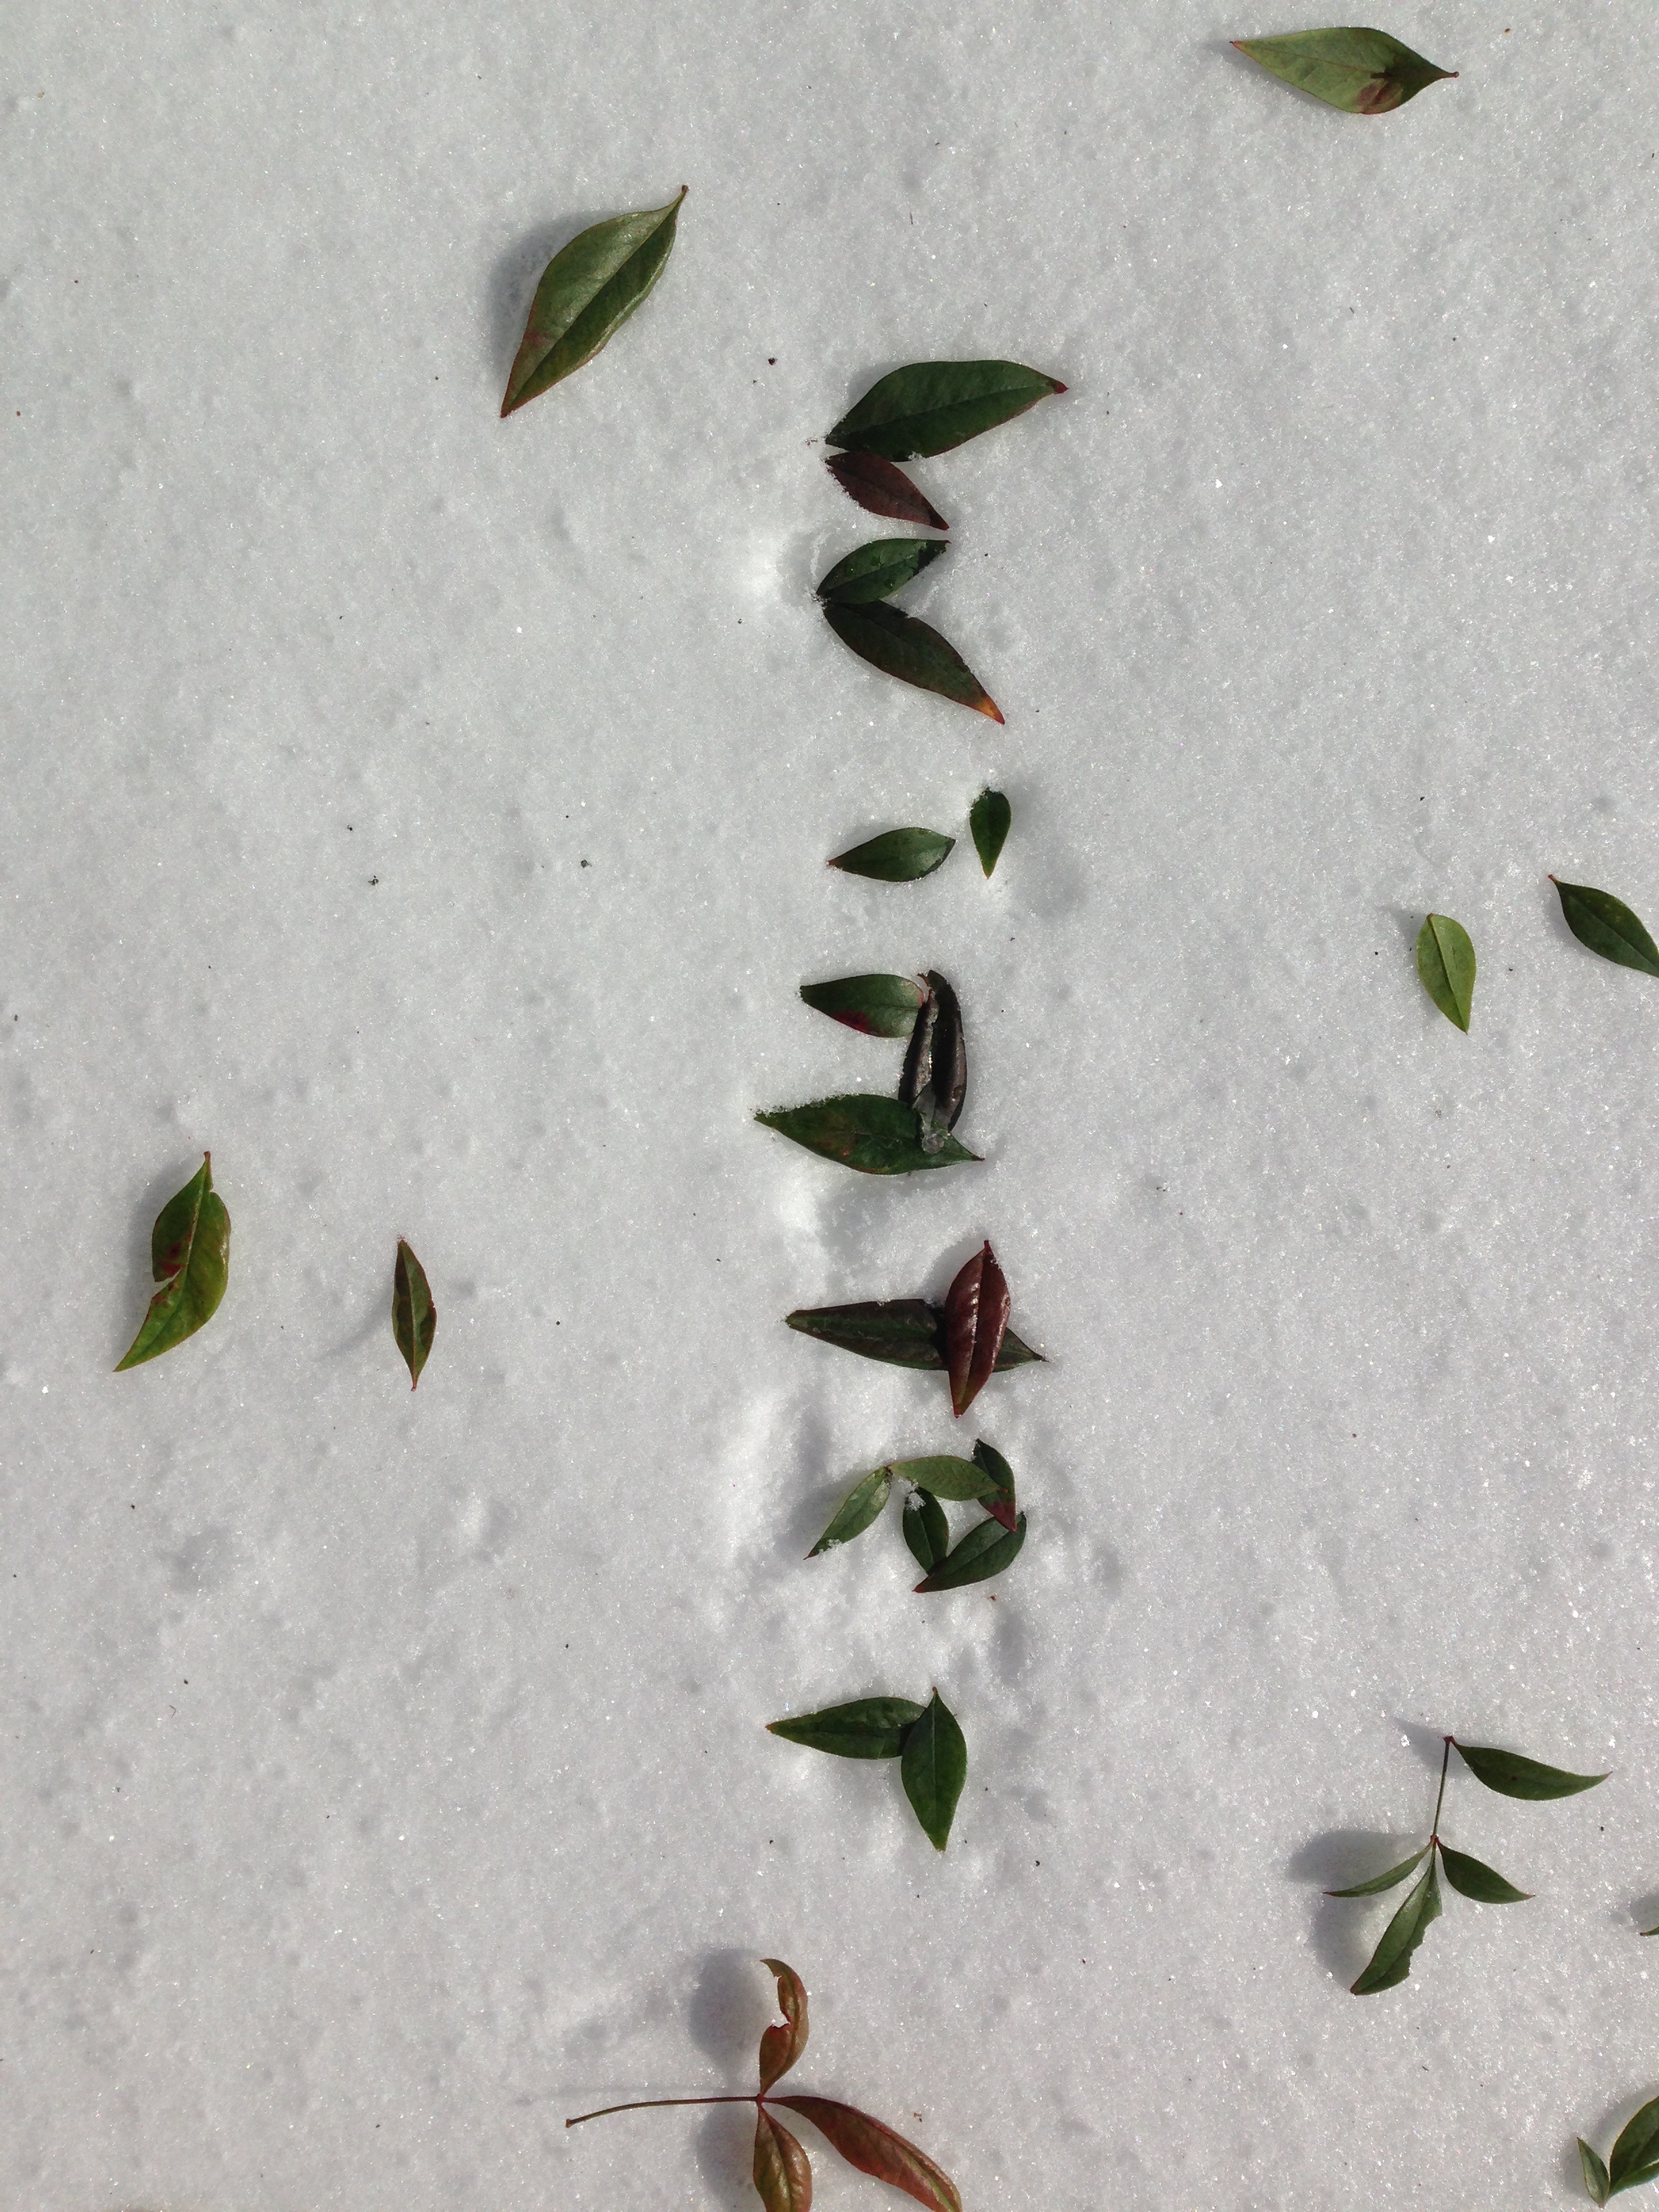
grass, branch, plant, leaf, flower, green, insect, botany, flora, twig, macro photography